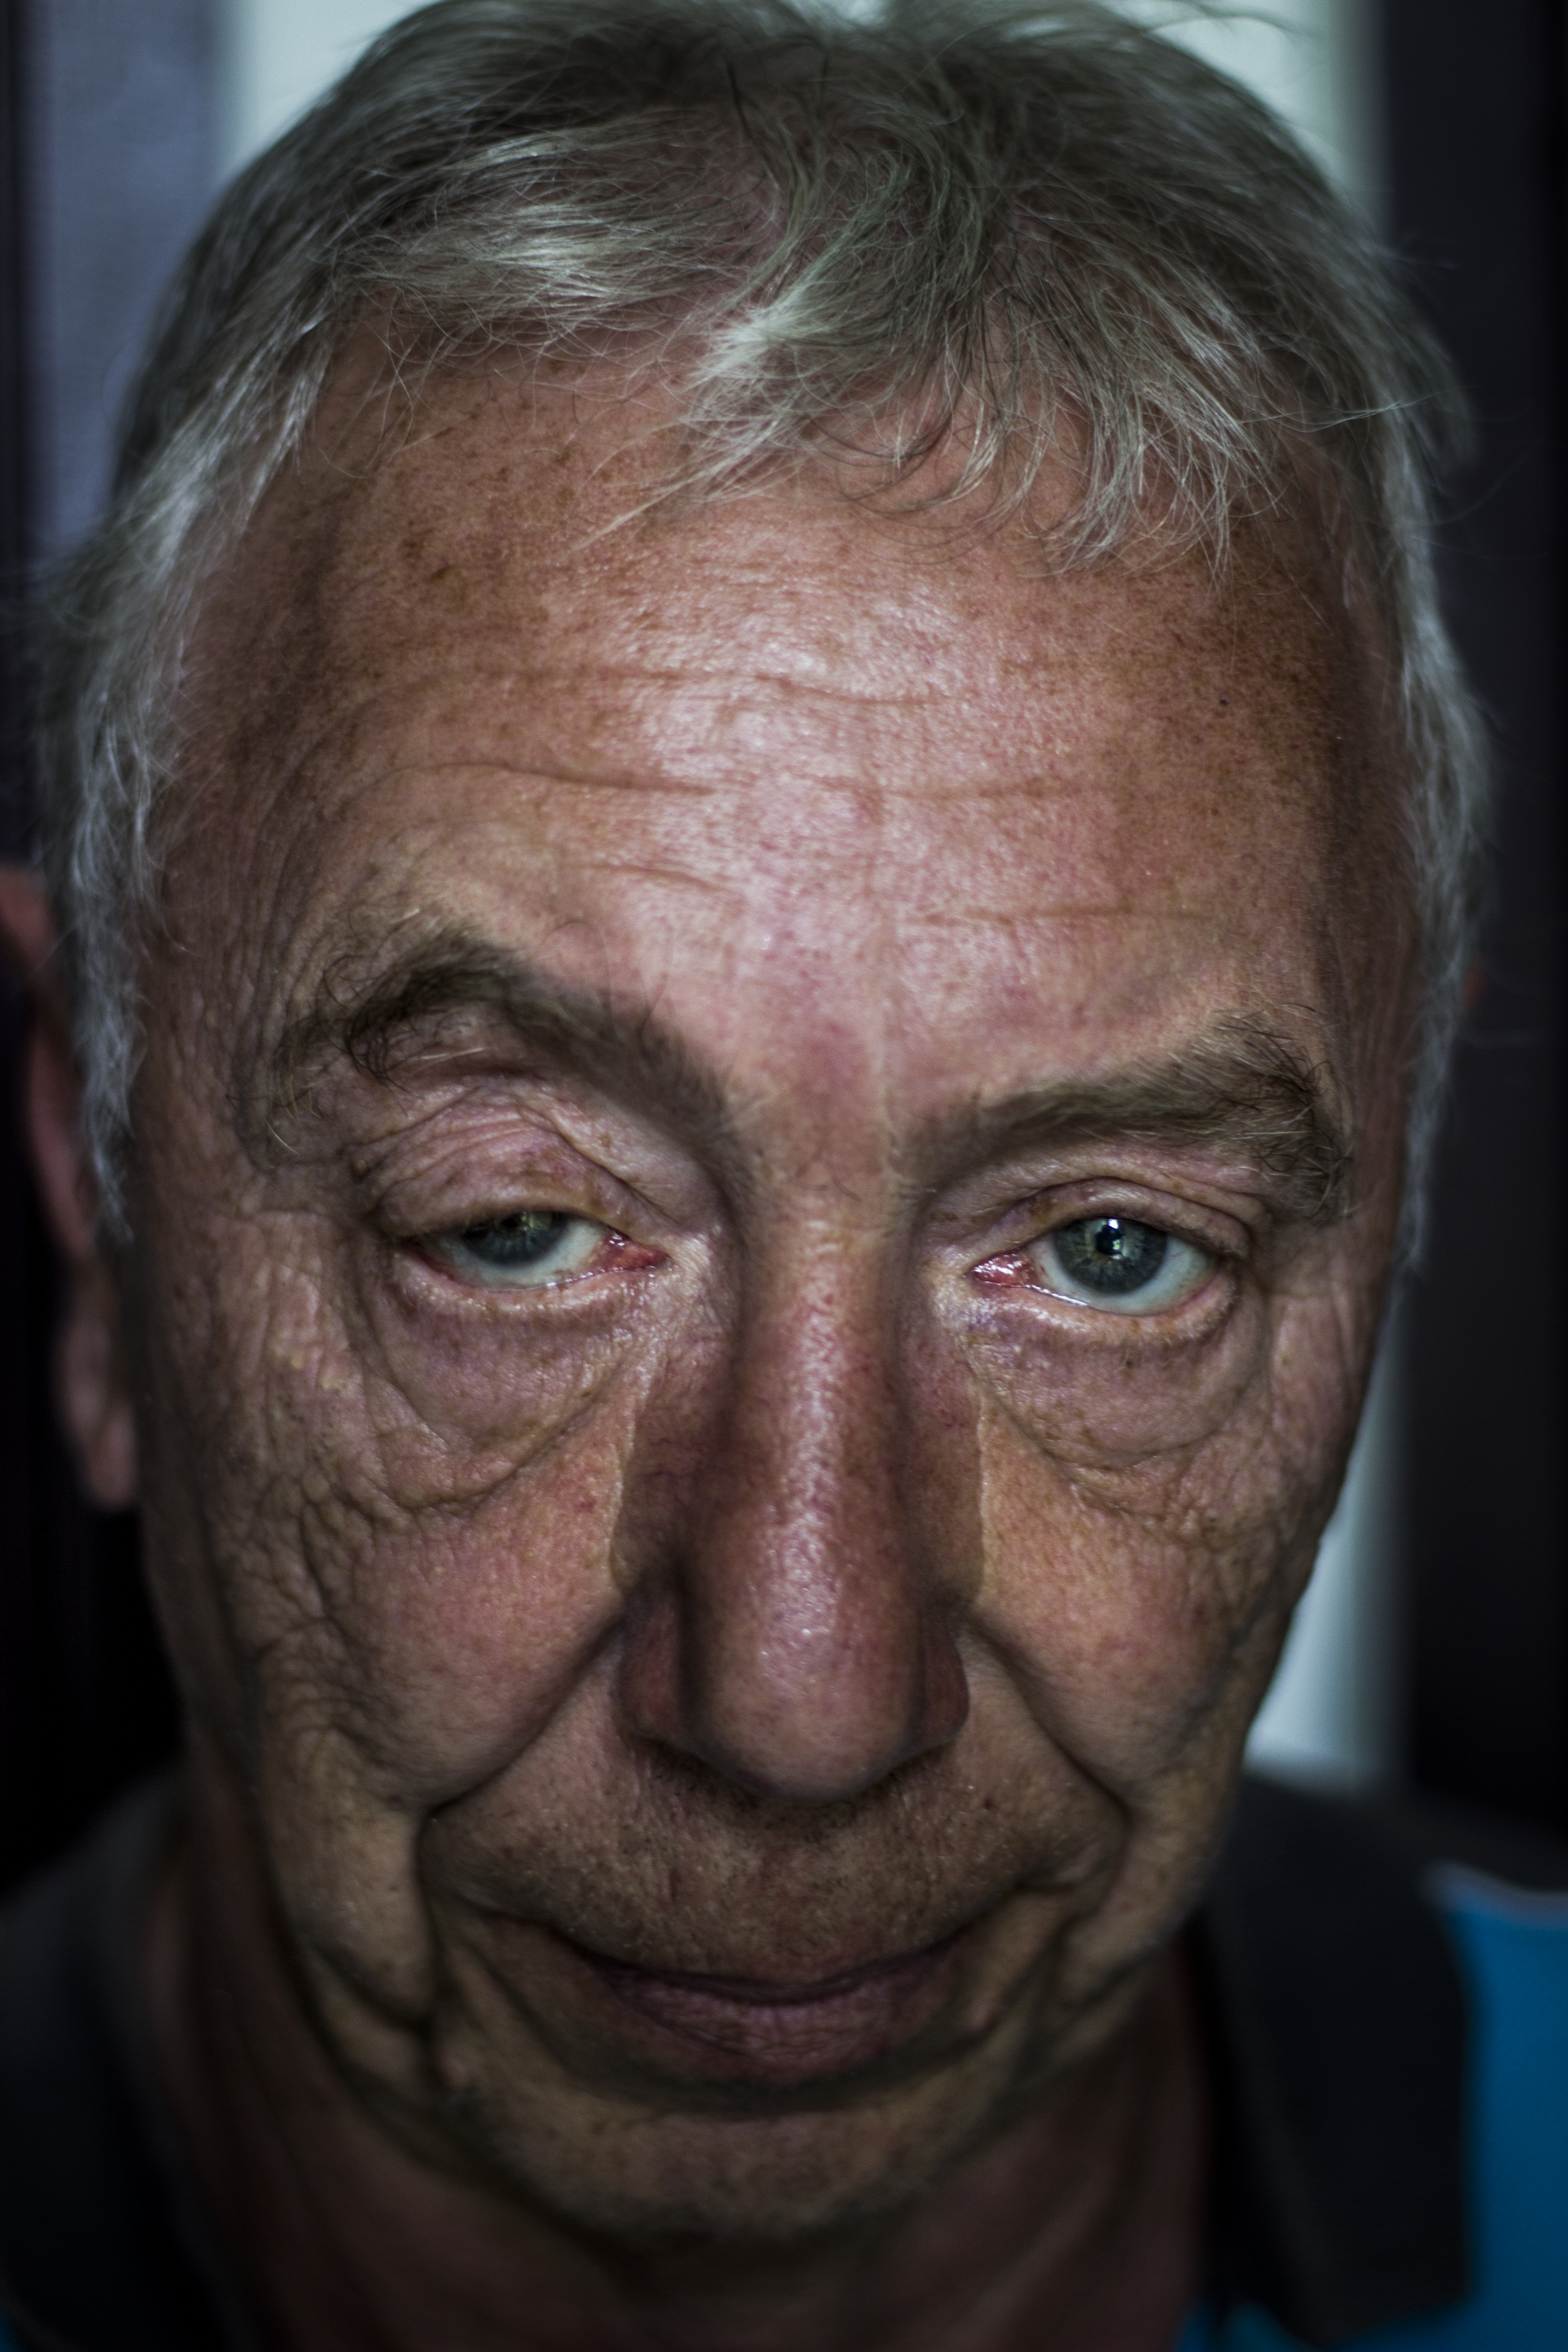
man, people, street, photography, male, portrait, canon, black, mouth, close up, blackandwhite, face, nose, art, cheek, eye, head, skin, surreal, faces, portrt, personen, schrfentiefe, facial hair